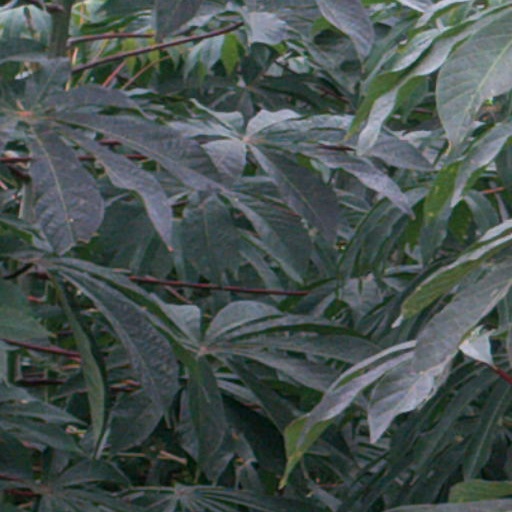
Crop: cassava